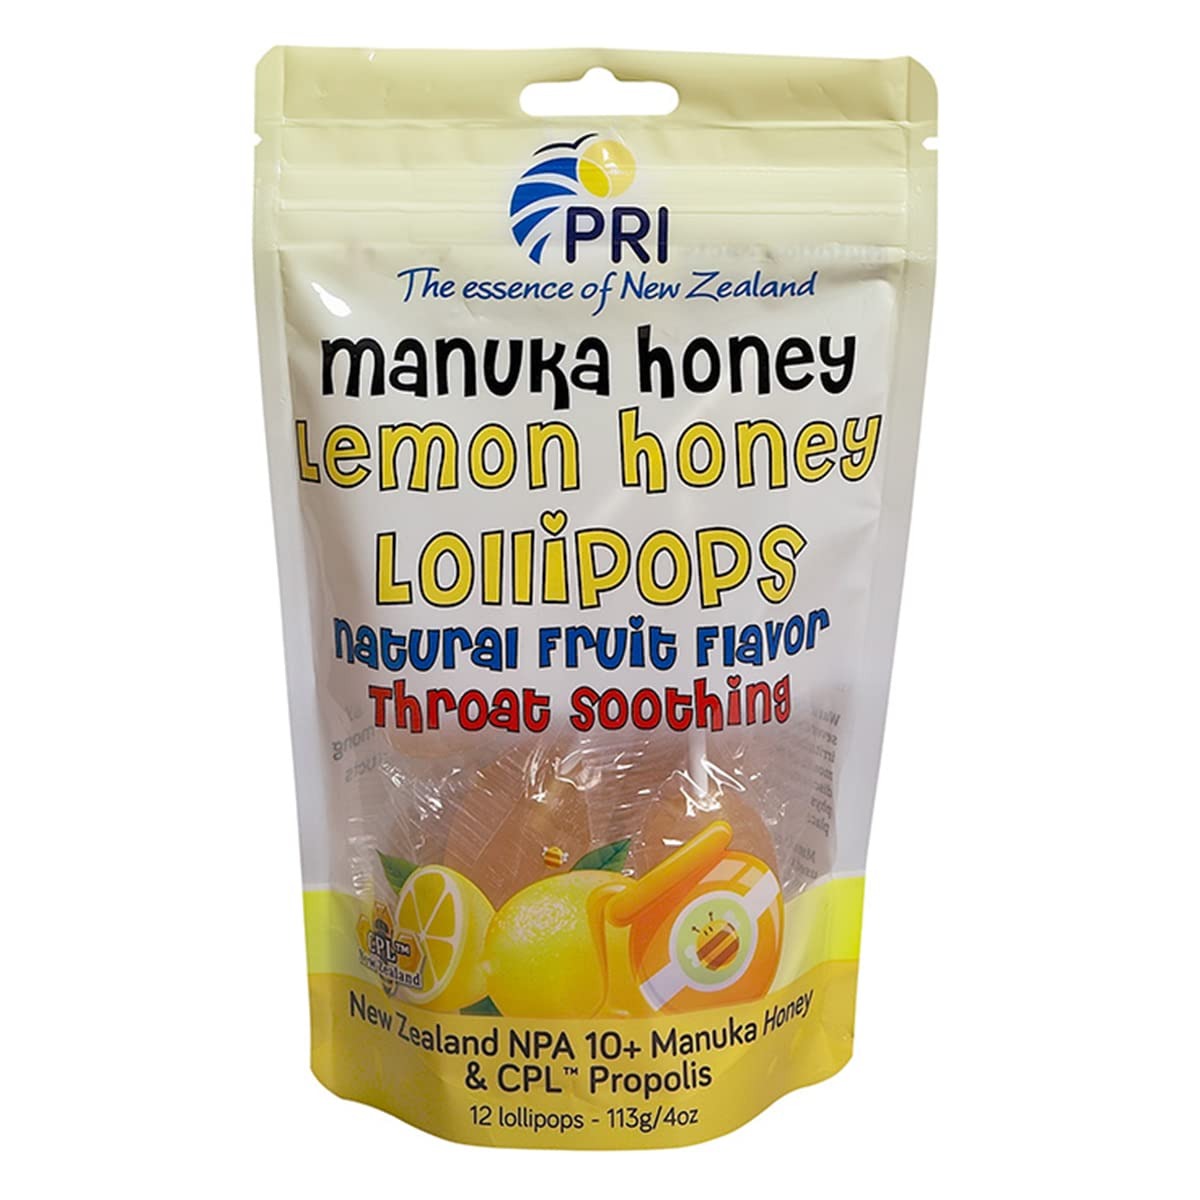
Item Name: PRI Lollipops - Manufacturer Has Stopped Making Product Available (Lemon, 12ct)
Bullet Point 1: FUN, SOOTHING RELIEF: Individually-wrapped lollipops are perfect for the young —or young at heart— for soothing throats, relieving coughs, or improving hoarseness. Our lemon flavored manuka honey lollipops are a great treat for your parenting arsenal.
Bullet Point 2: MADE WITH MANUKA HONEY: Our independently certified manuka honey is great for immune system support, and is proven to have superior wellness benefits over regular honey. Recommended for all ages over 2 years old.
Bullet Point 3: ENHANCED WITH PROPOLIS: Bee propolis is full of immune building beneficial compounds and antioxidant protection -- proteins, amino acids, vitamins, trace minerals and flavonoids.
Bullet Point 4: NATURAL INGREDIENTS: Our lozenges are made with ingredients from nature. No corn syrup. No artificial ingredients, flavorings, fillers or binders. Gluten free, soy free and dairy free.
Bullet Point 5: PRI INDUSTRY LEADERSHIP: As the first to bring manuka honey to the US, we continue our tradition of providing premium, authentic manuka honey products (raw honey, health aids, skincare, treats) from sustainable beekeepers. We proudly donate a portion of every purchase to bee-sustainability.
Value: 4.0
Unit: Ounce

Price: 15.53